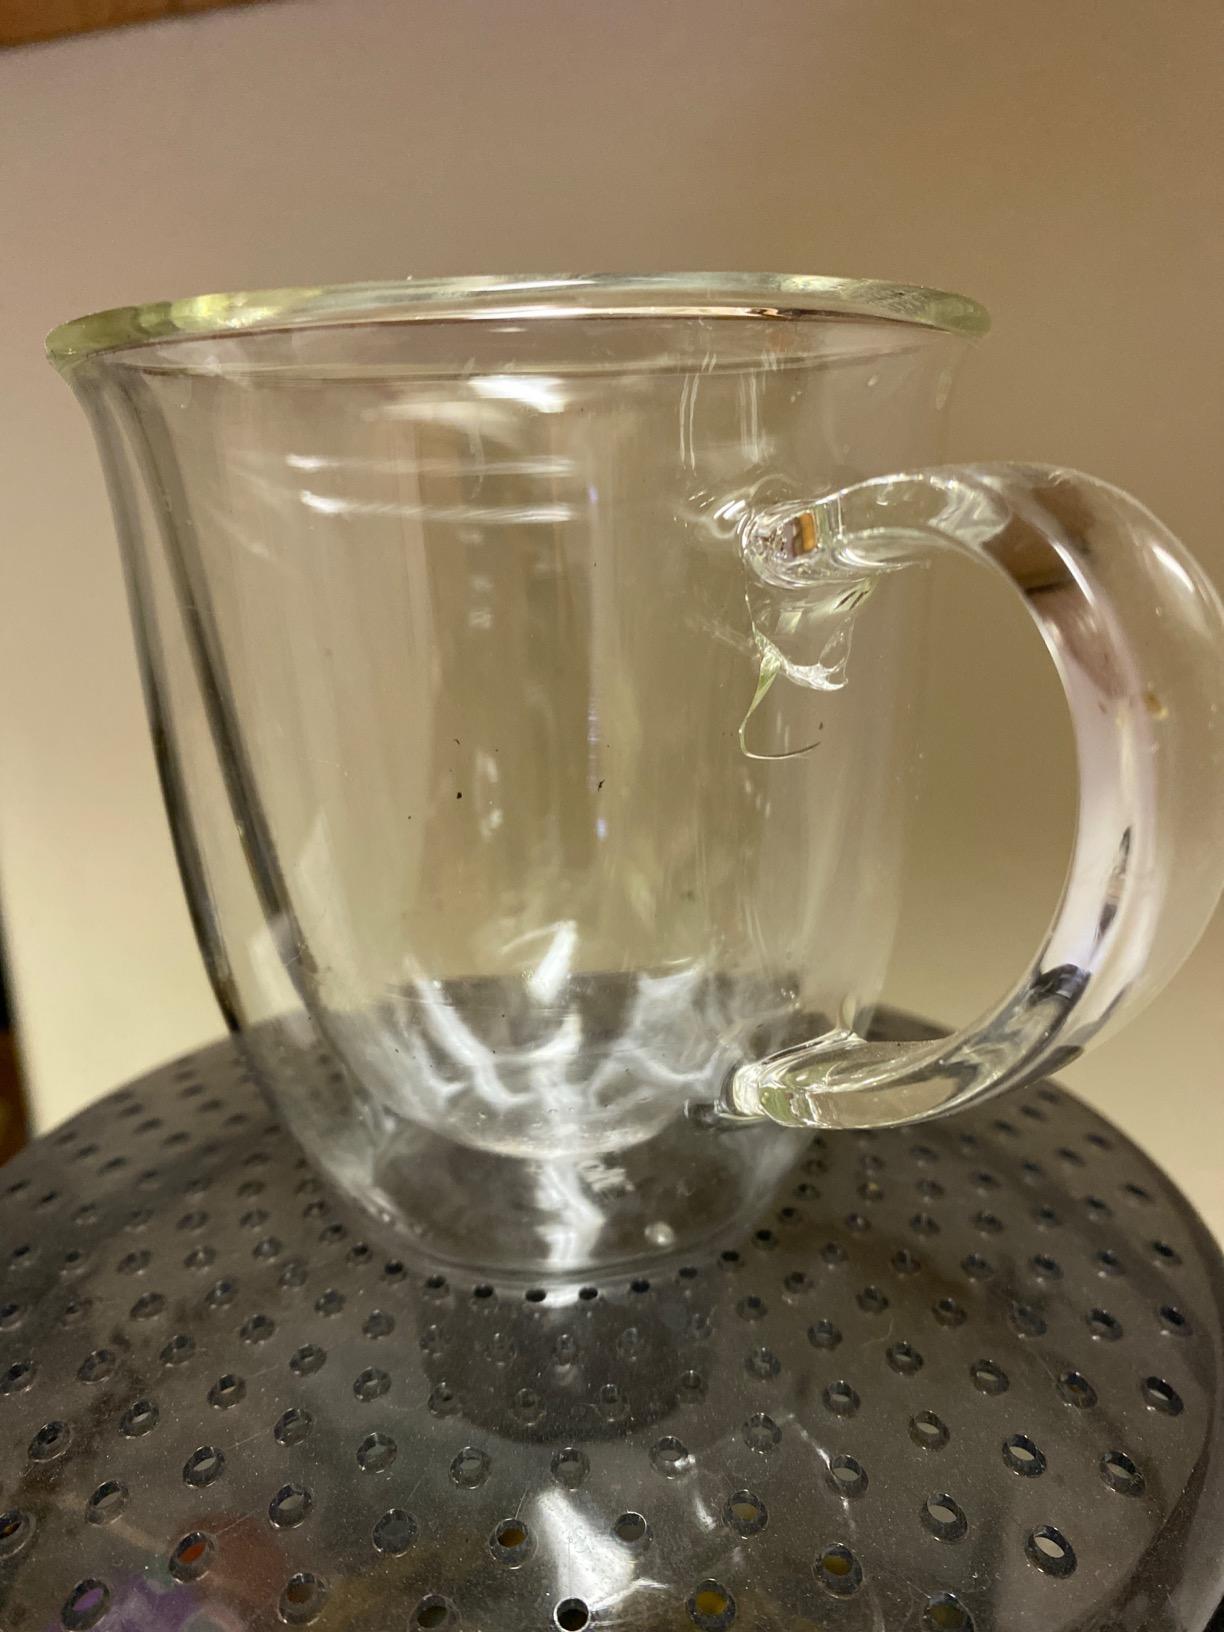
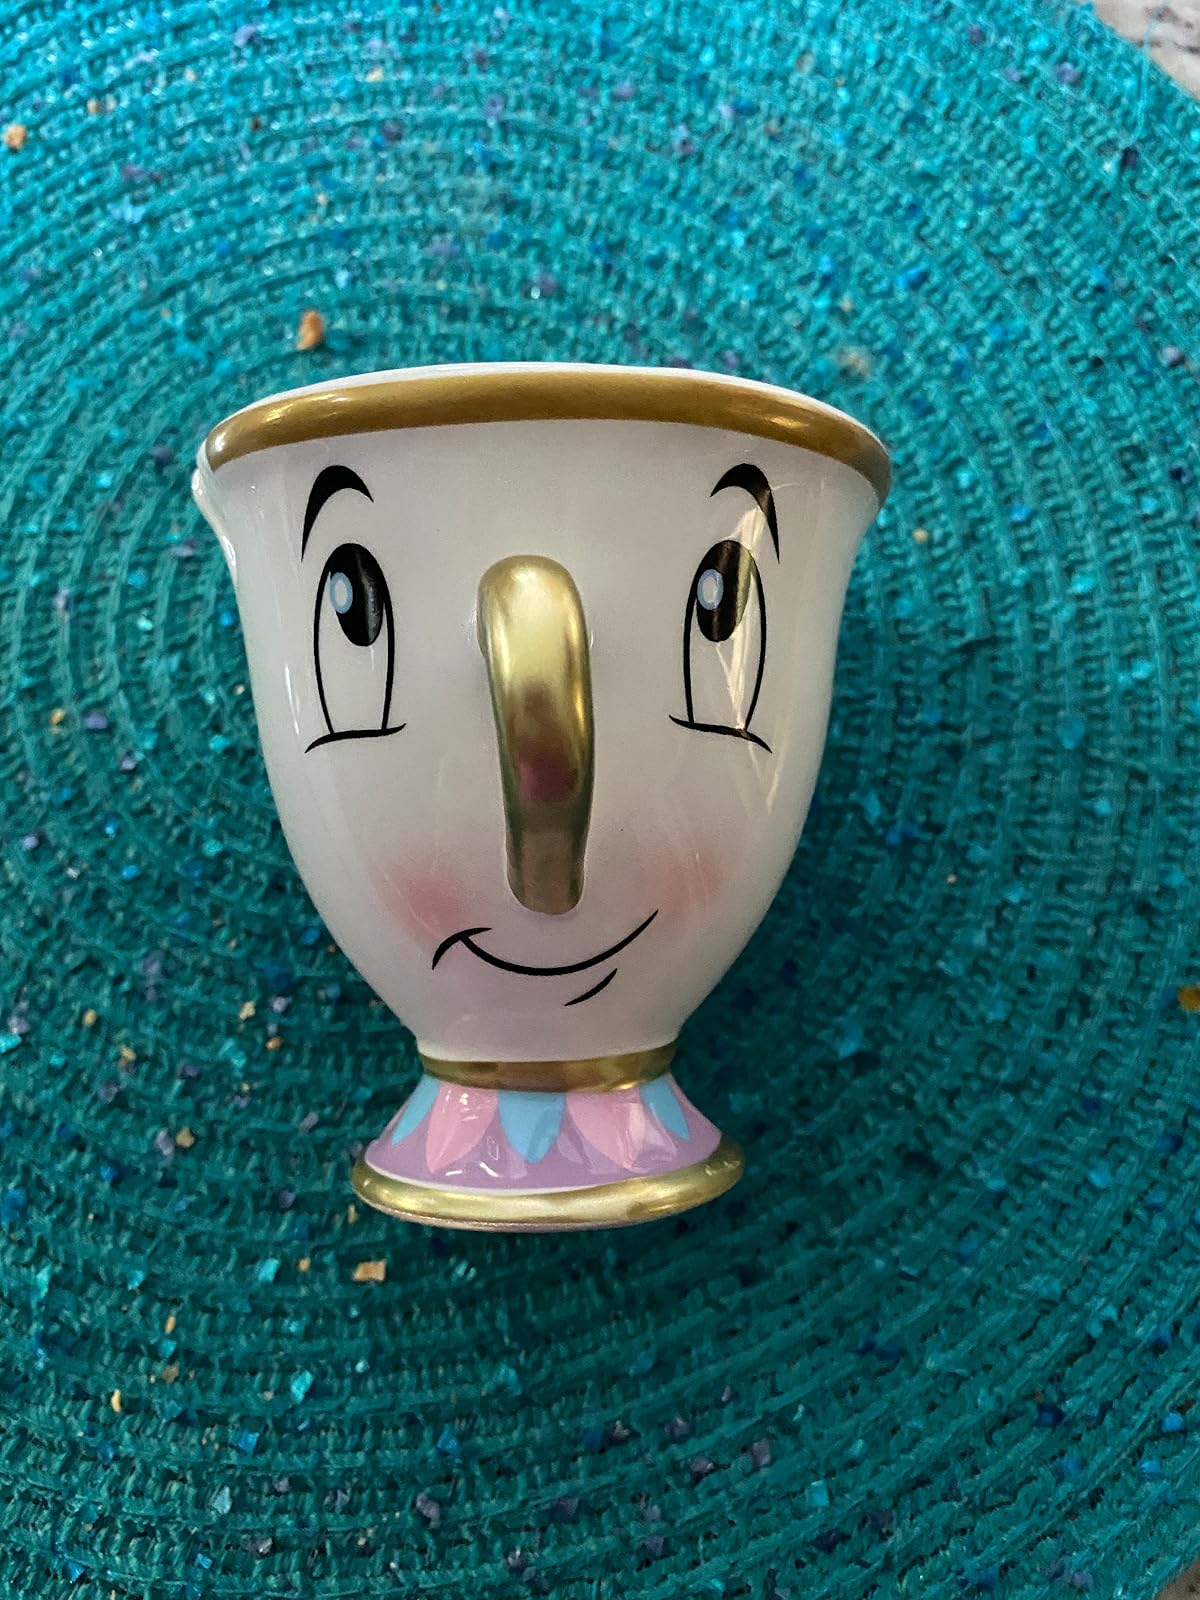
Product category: items_mug
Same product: no